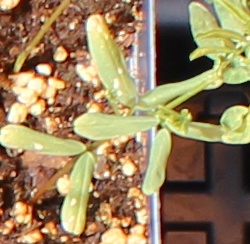
Label: Lentil